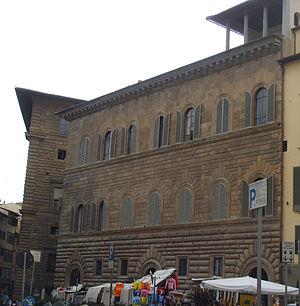
La famille de Gondi est une famille de notables et de nobles, d'origine italienne venue de Florence. Elle a donné à l'Italie des Grands Prieurs et des membres du Grand Conseil de la République de Florence, des ambassadeurs à Rome et en Espagne, et des banquiers. Les Gondi eurent de nombreuses alliances et descendances dans les familles italiennes influentes de la Renaissance, notamment les Médicis et les Salviati.